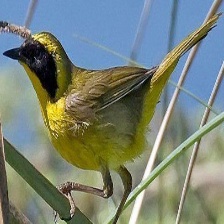
Species: ALTAMIRA YELLOWTHROAT
Scientific name: GEOTHLYPIS FLAVOVELATA